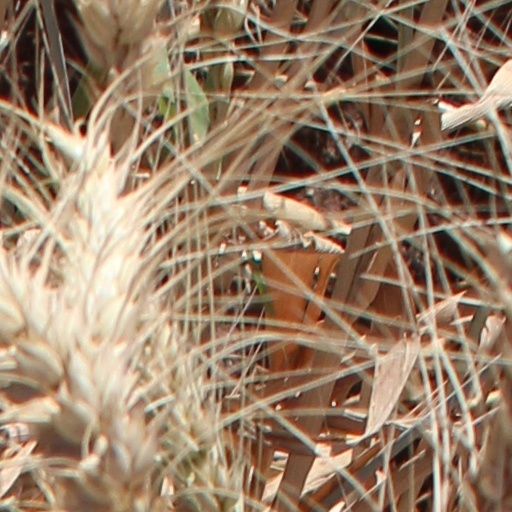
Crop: wheat